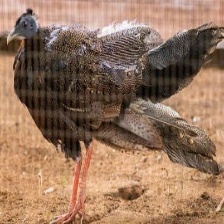
Species: GREAT ARGUS
Scientific name: ARGUSIANUS ARGU